Ramsbottom

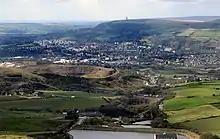
Ramsbottom lies amongst the South Pennines

The Ramsbottom parish formed in 1844 was a mile and a quarter in length and about three-quarters of a mile in width in the Lower Tottington township in the valley of the River Irwell that extends from Bury to Rossendale. It is bounded to the south by Holcombe Brook and Summerseat; to the north by Edenfield, Irwell Vale, Stubbins and the hamlets of Chatterton and Strongstry; to the west by Holcombe and to the east by Shuttleworth and Turn Village.